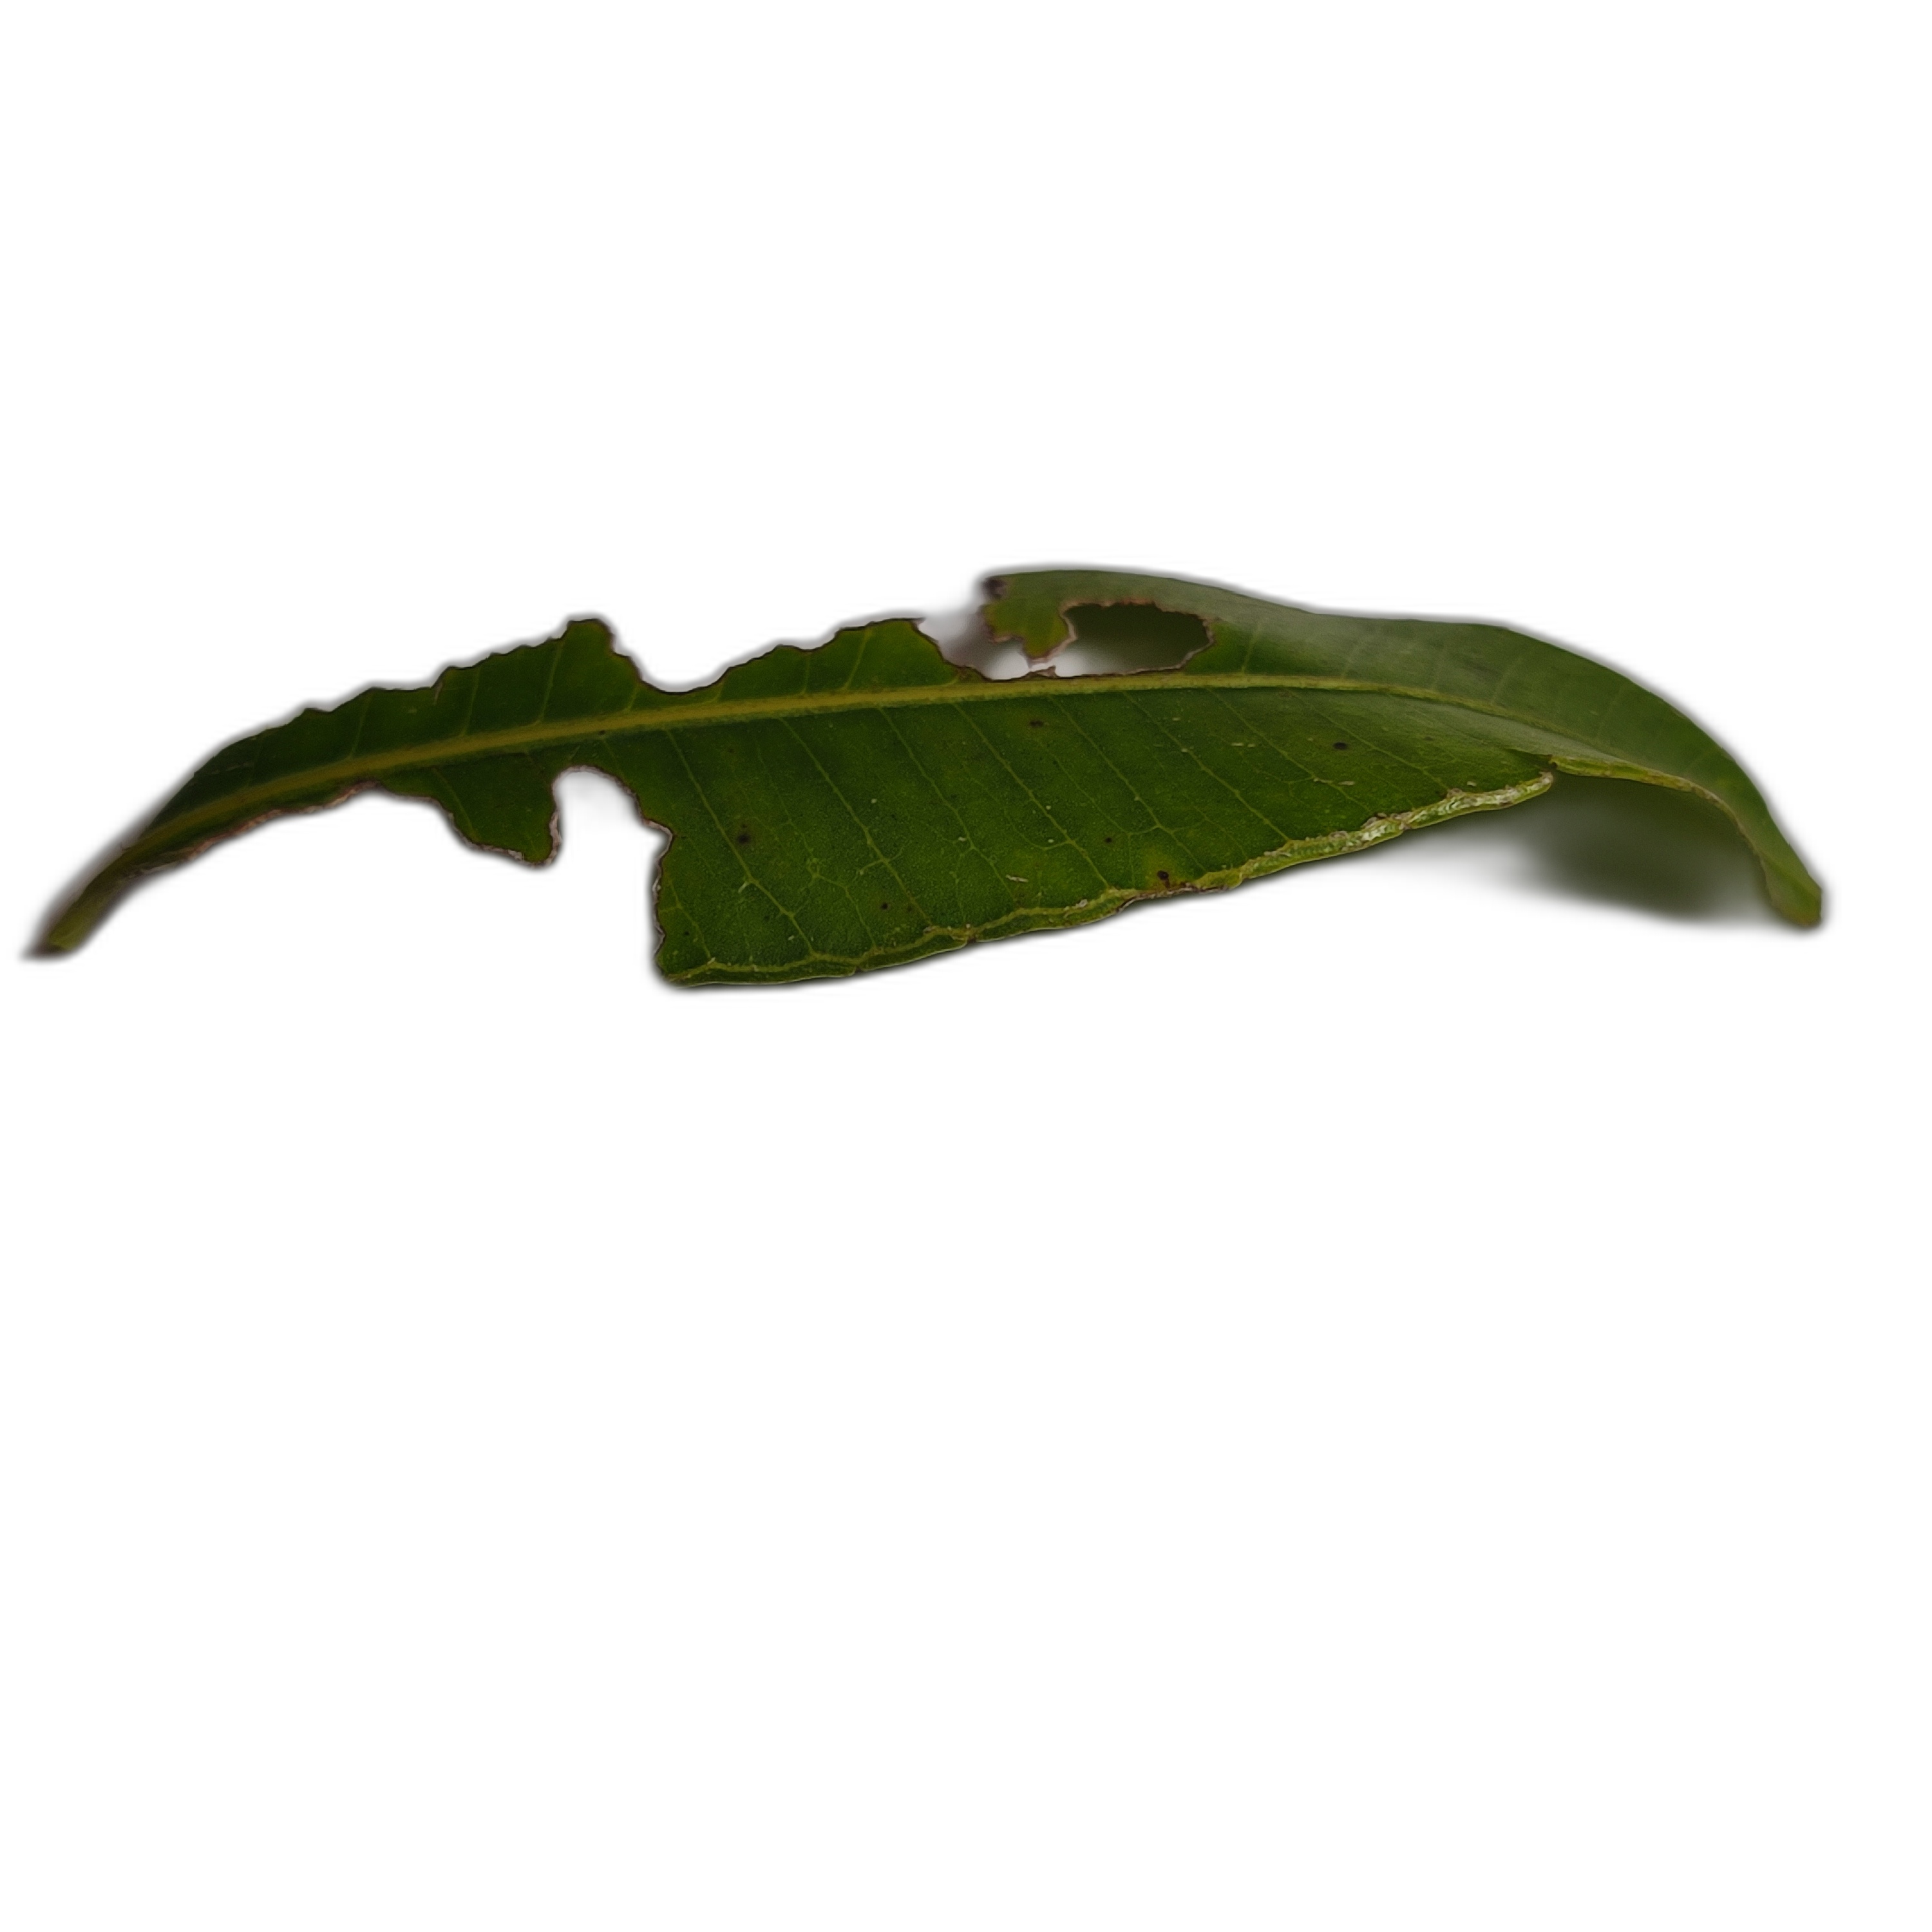
Label: not_healthy